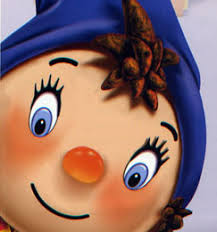
Portrait style: Cartoon Portrait